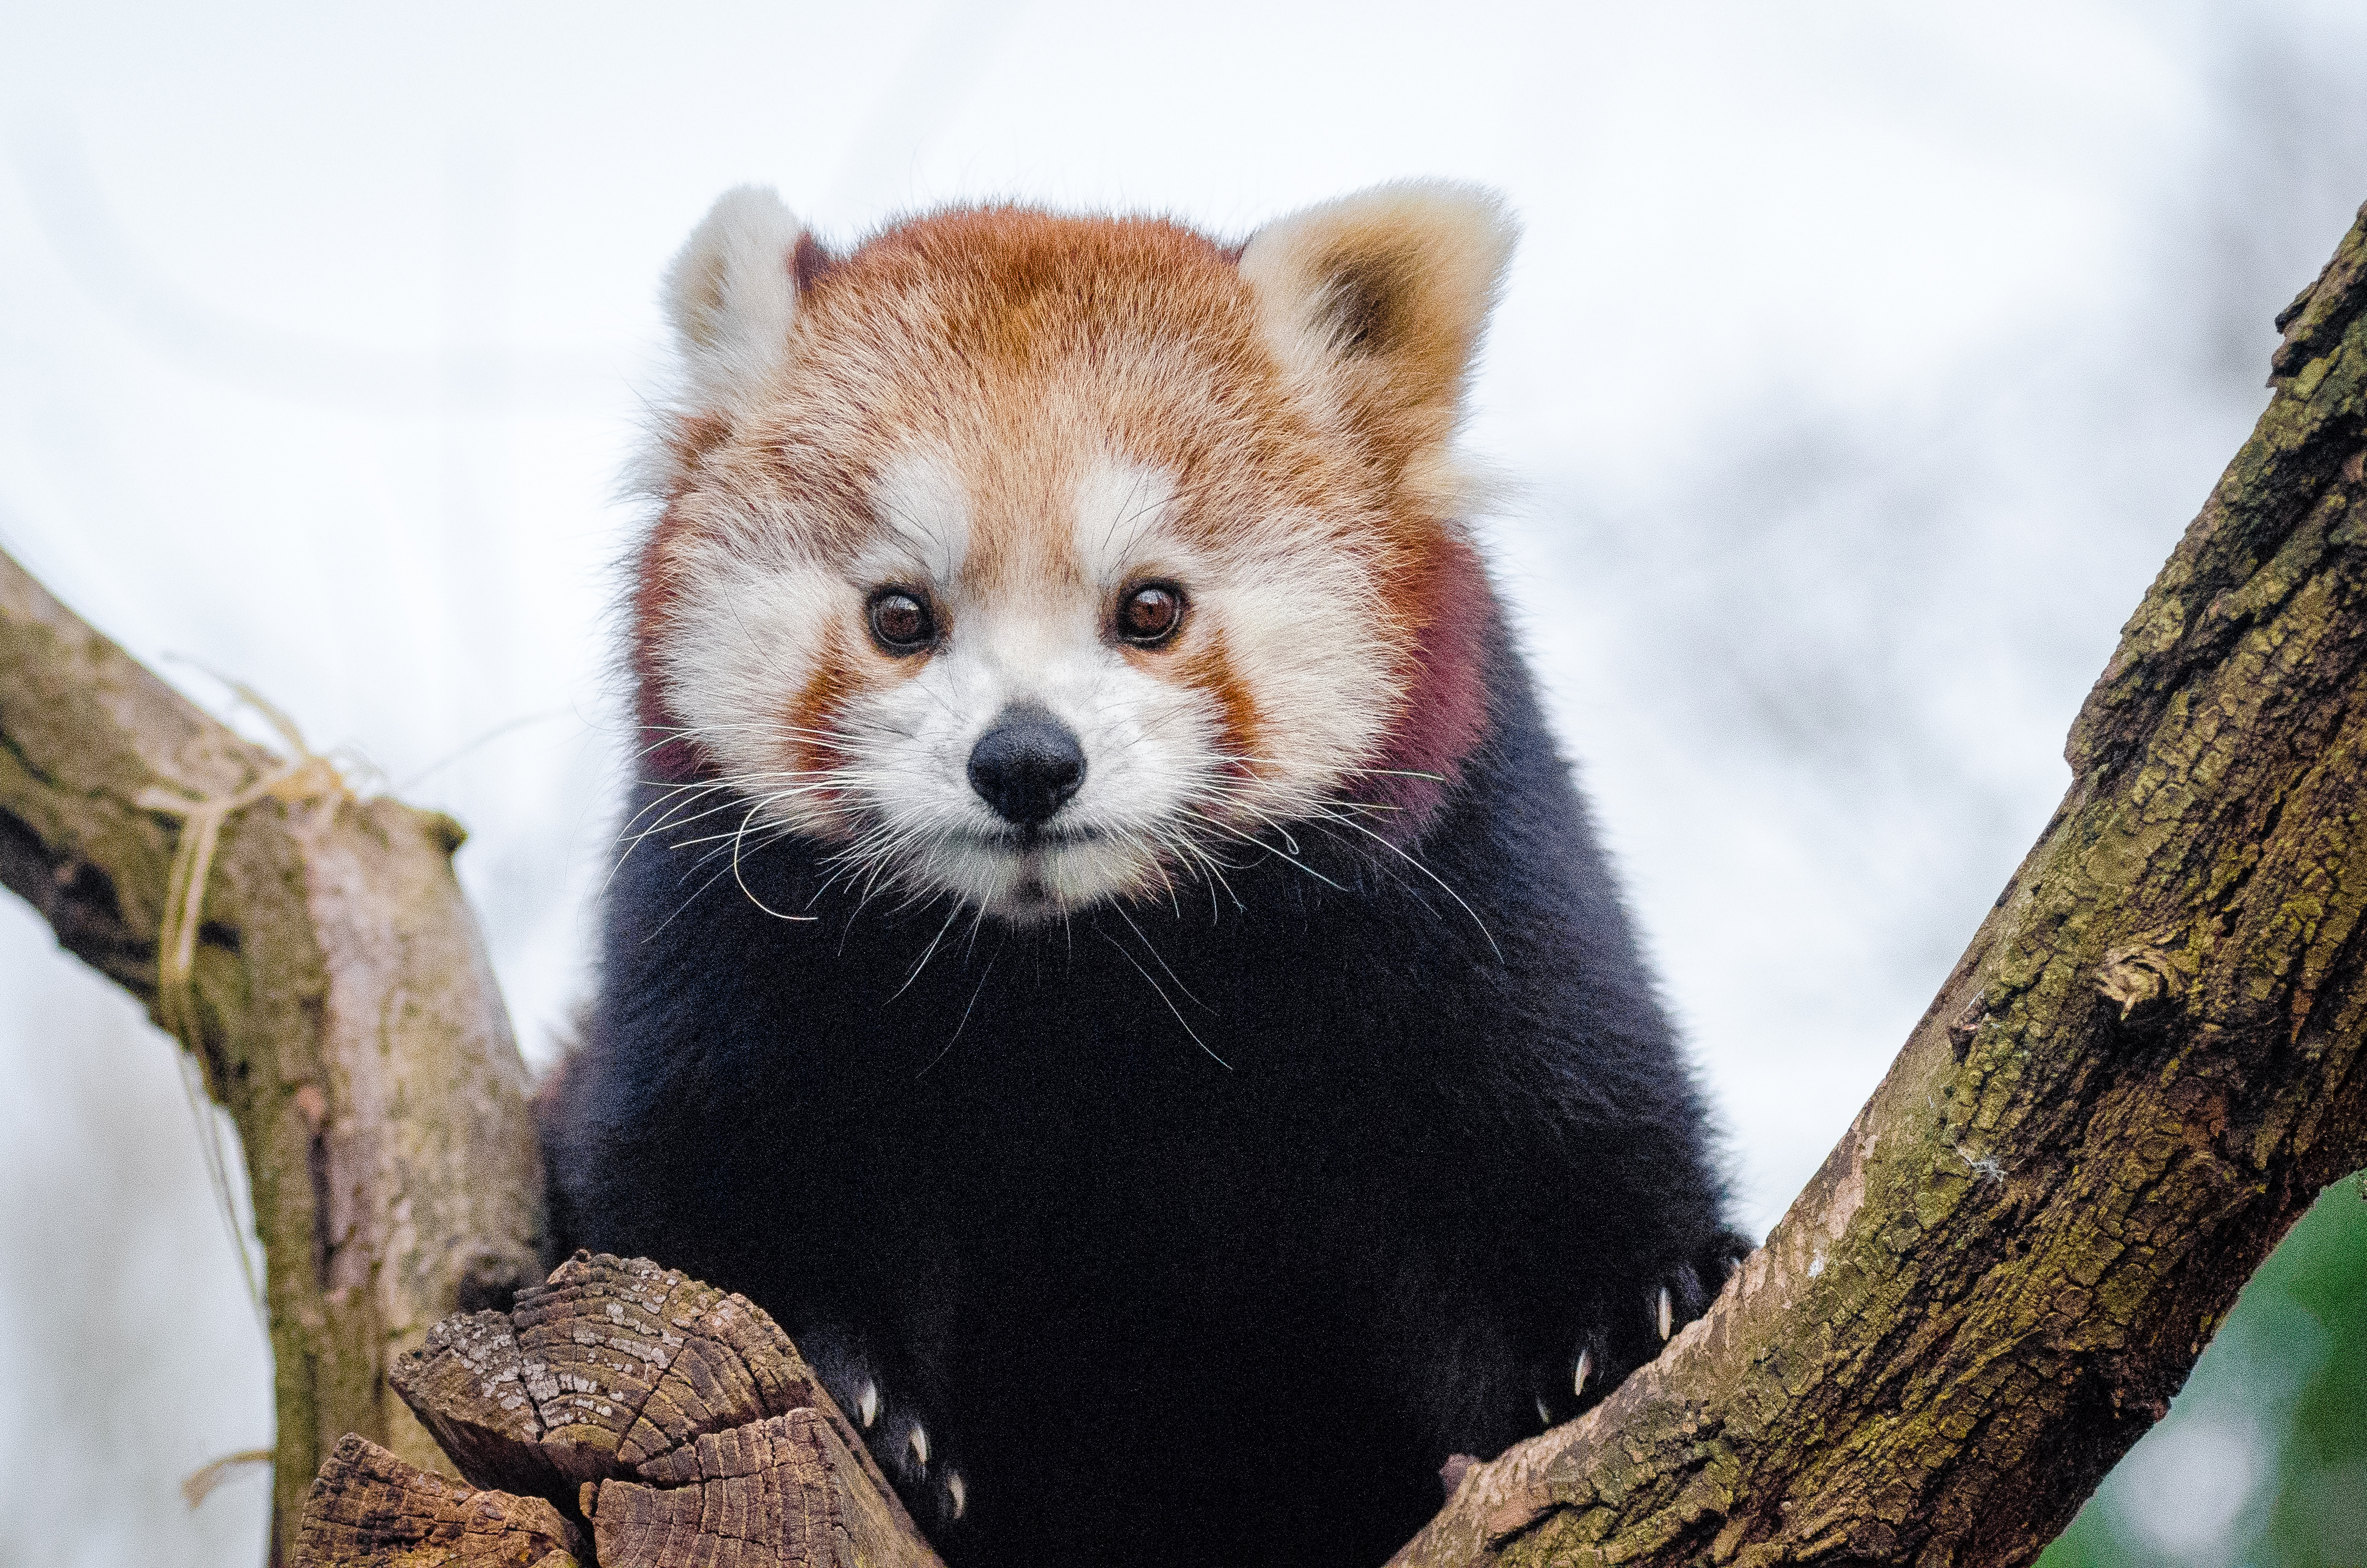
tree, nature, bokeh, vintage, sweet, fall, feet, animal, cute, female, wildlife, zoo, fur, orange, young, green, high, red, foot, autumn, mammal, nikon, fauna, red panda, panda, 2015, face, nose, whiskers, paw, tail, animals, ears, endangered, vertebrate, germany, deutschland, herbst, natur, paws, tier, iso, fell, gesicht, baum, adorable, bamboo, d7000, roter, kleiner, niedlich, sues, suess, species, bedrohte, tierart, tierpark, weiblich, jungtier, jung, ohren, schwanz, nase, bedroht, ailurus, fulgens, mozilla, firefox, gr n, s s